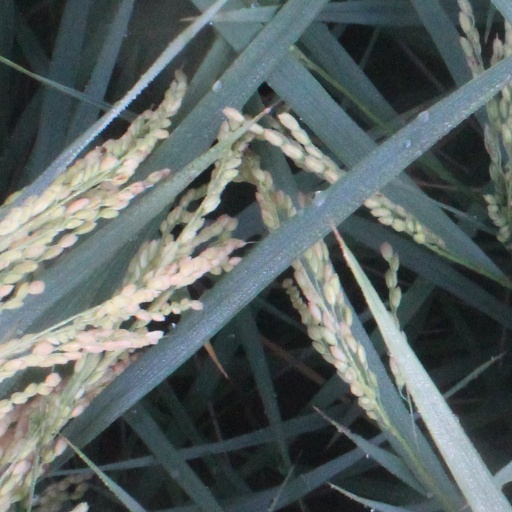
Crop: rice